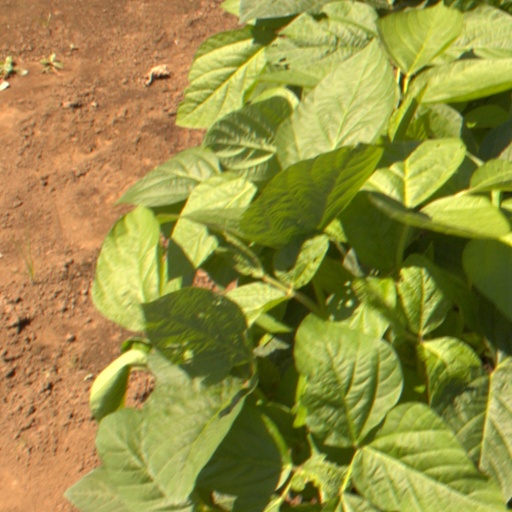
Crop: soybean